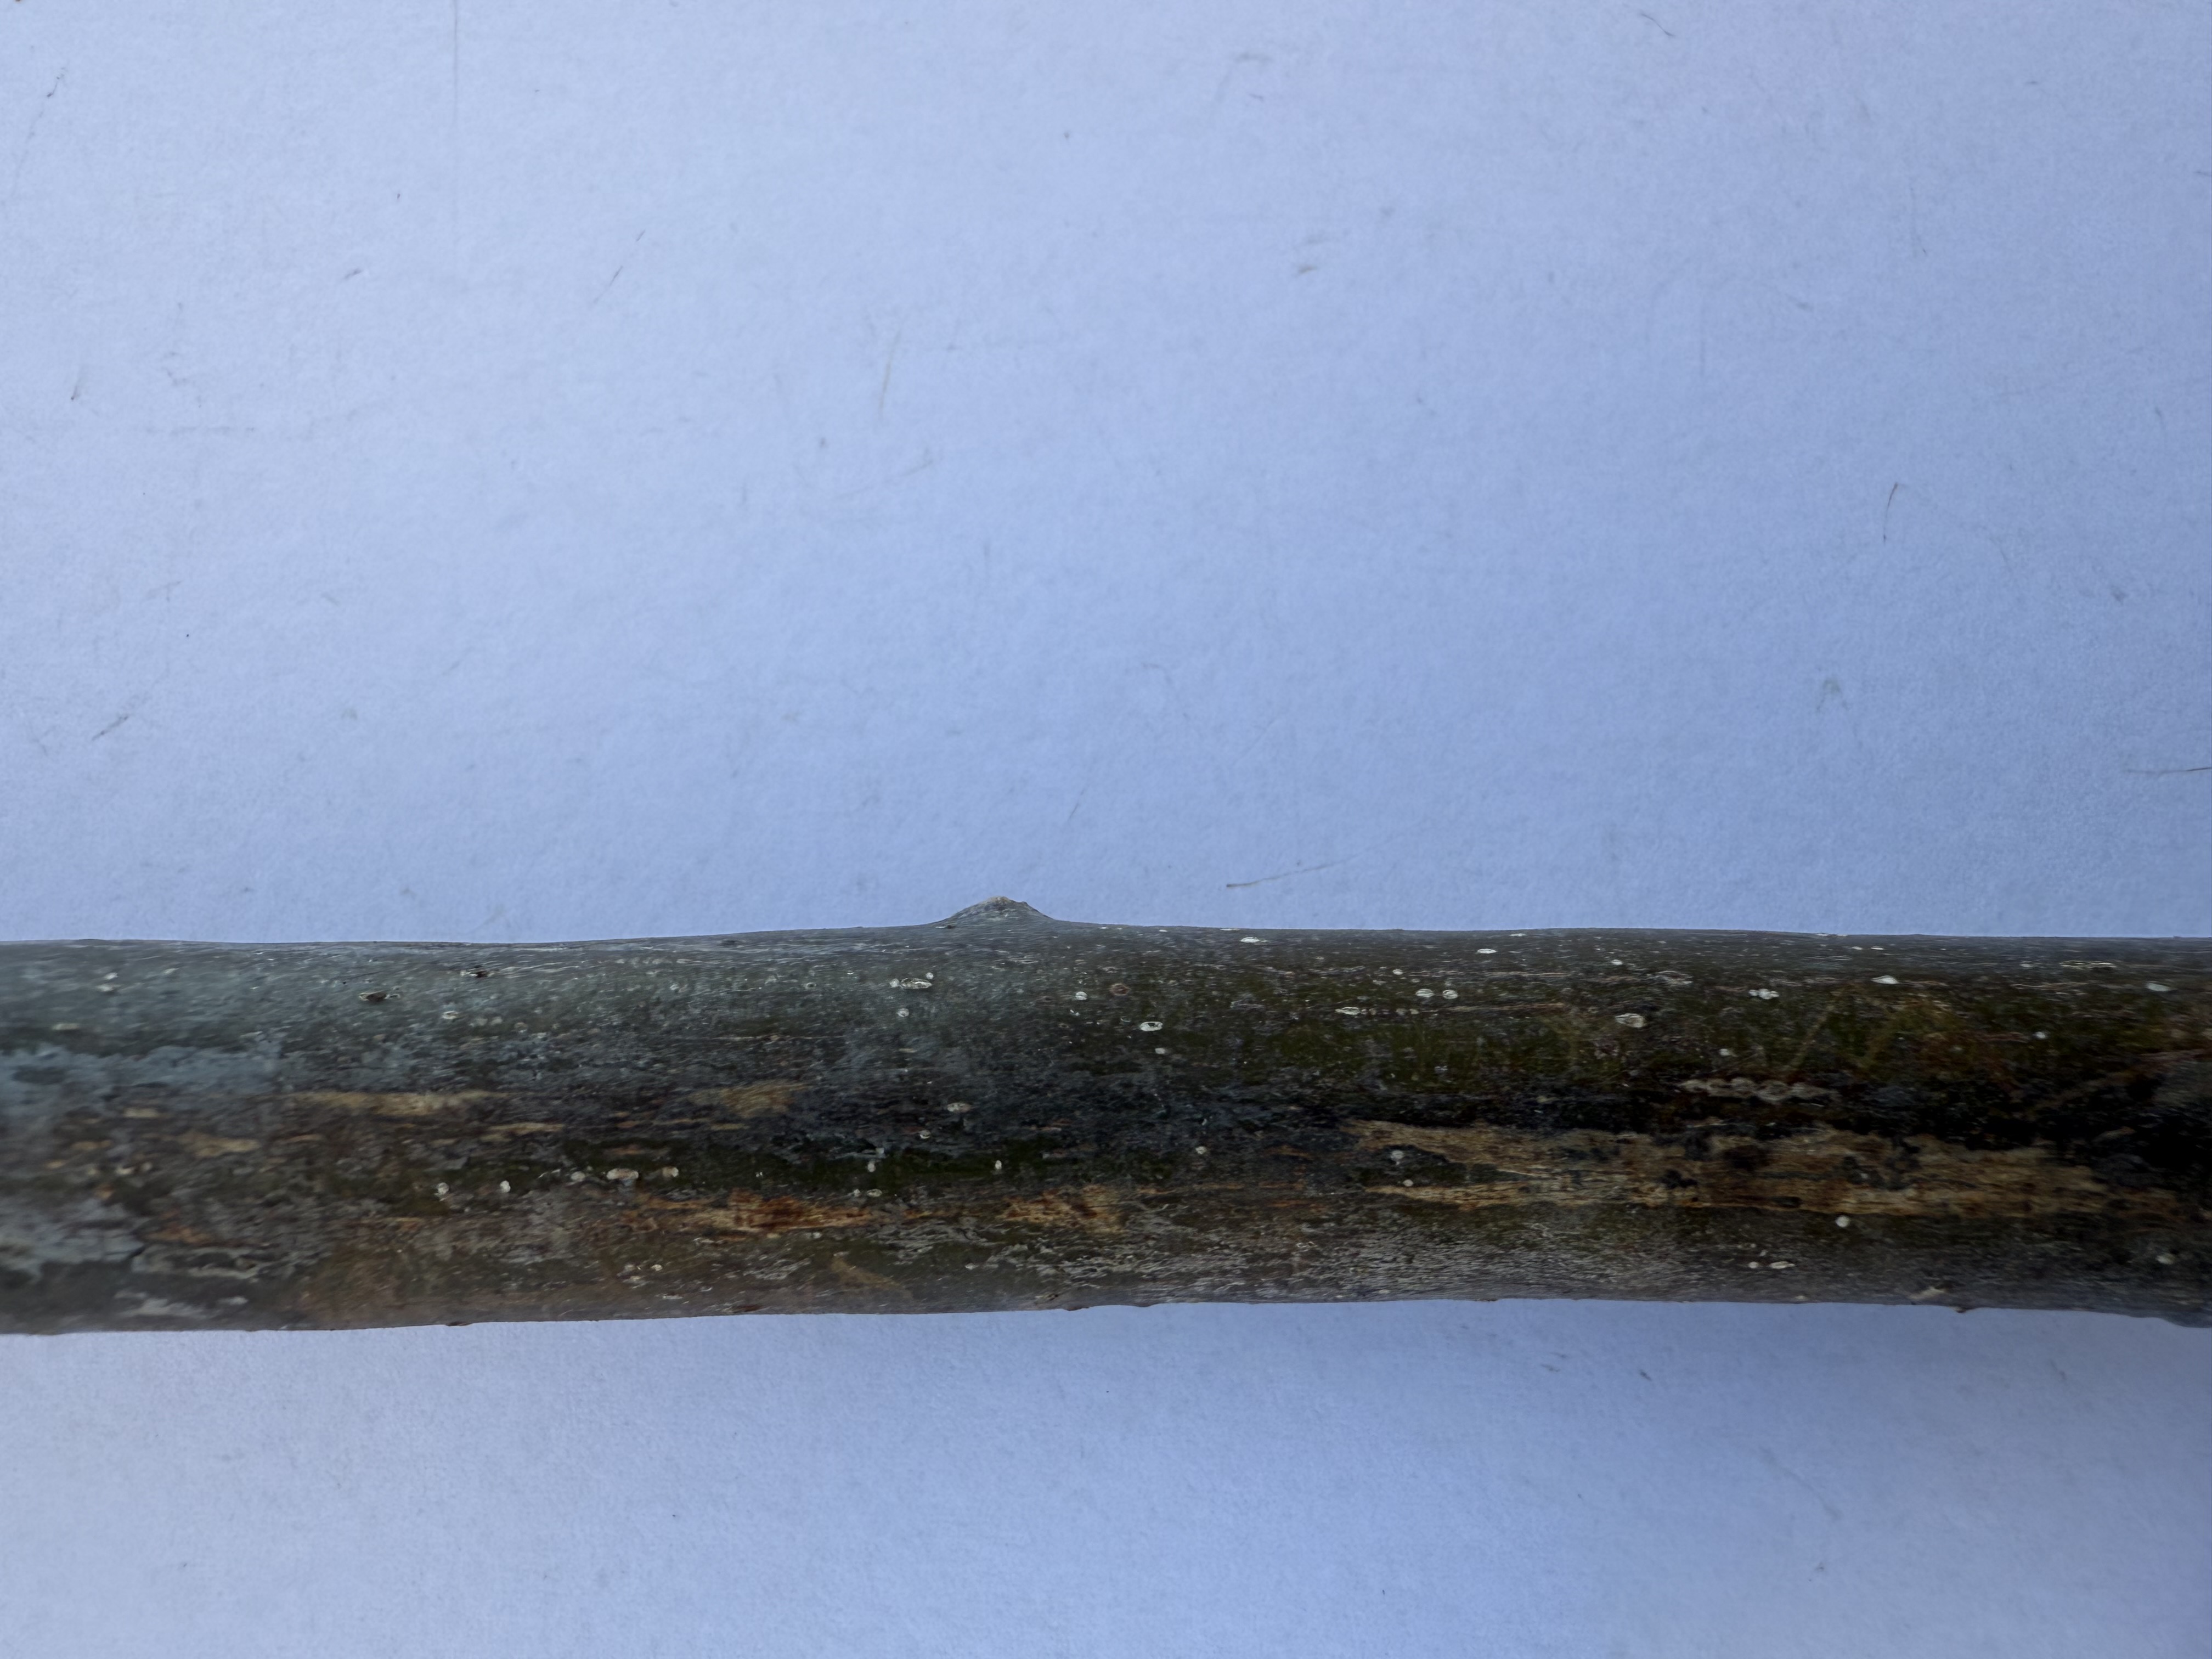
Variety: Sebin Walnut